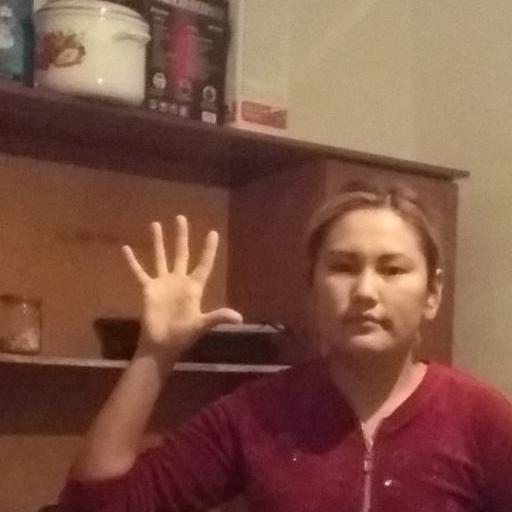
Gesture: palm